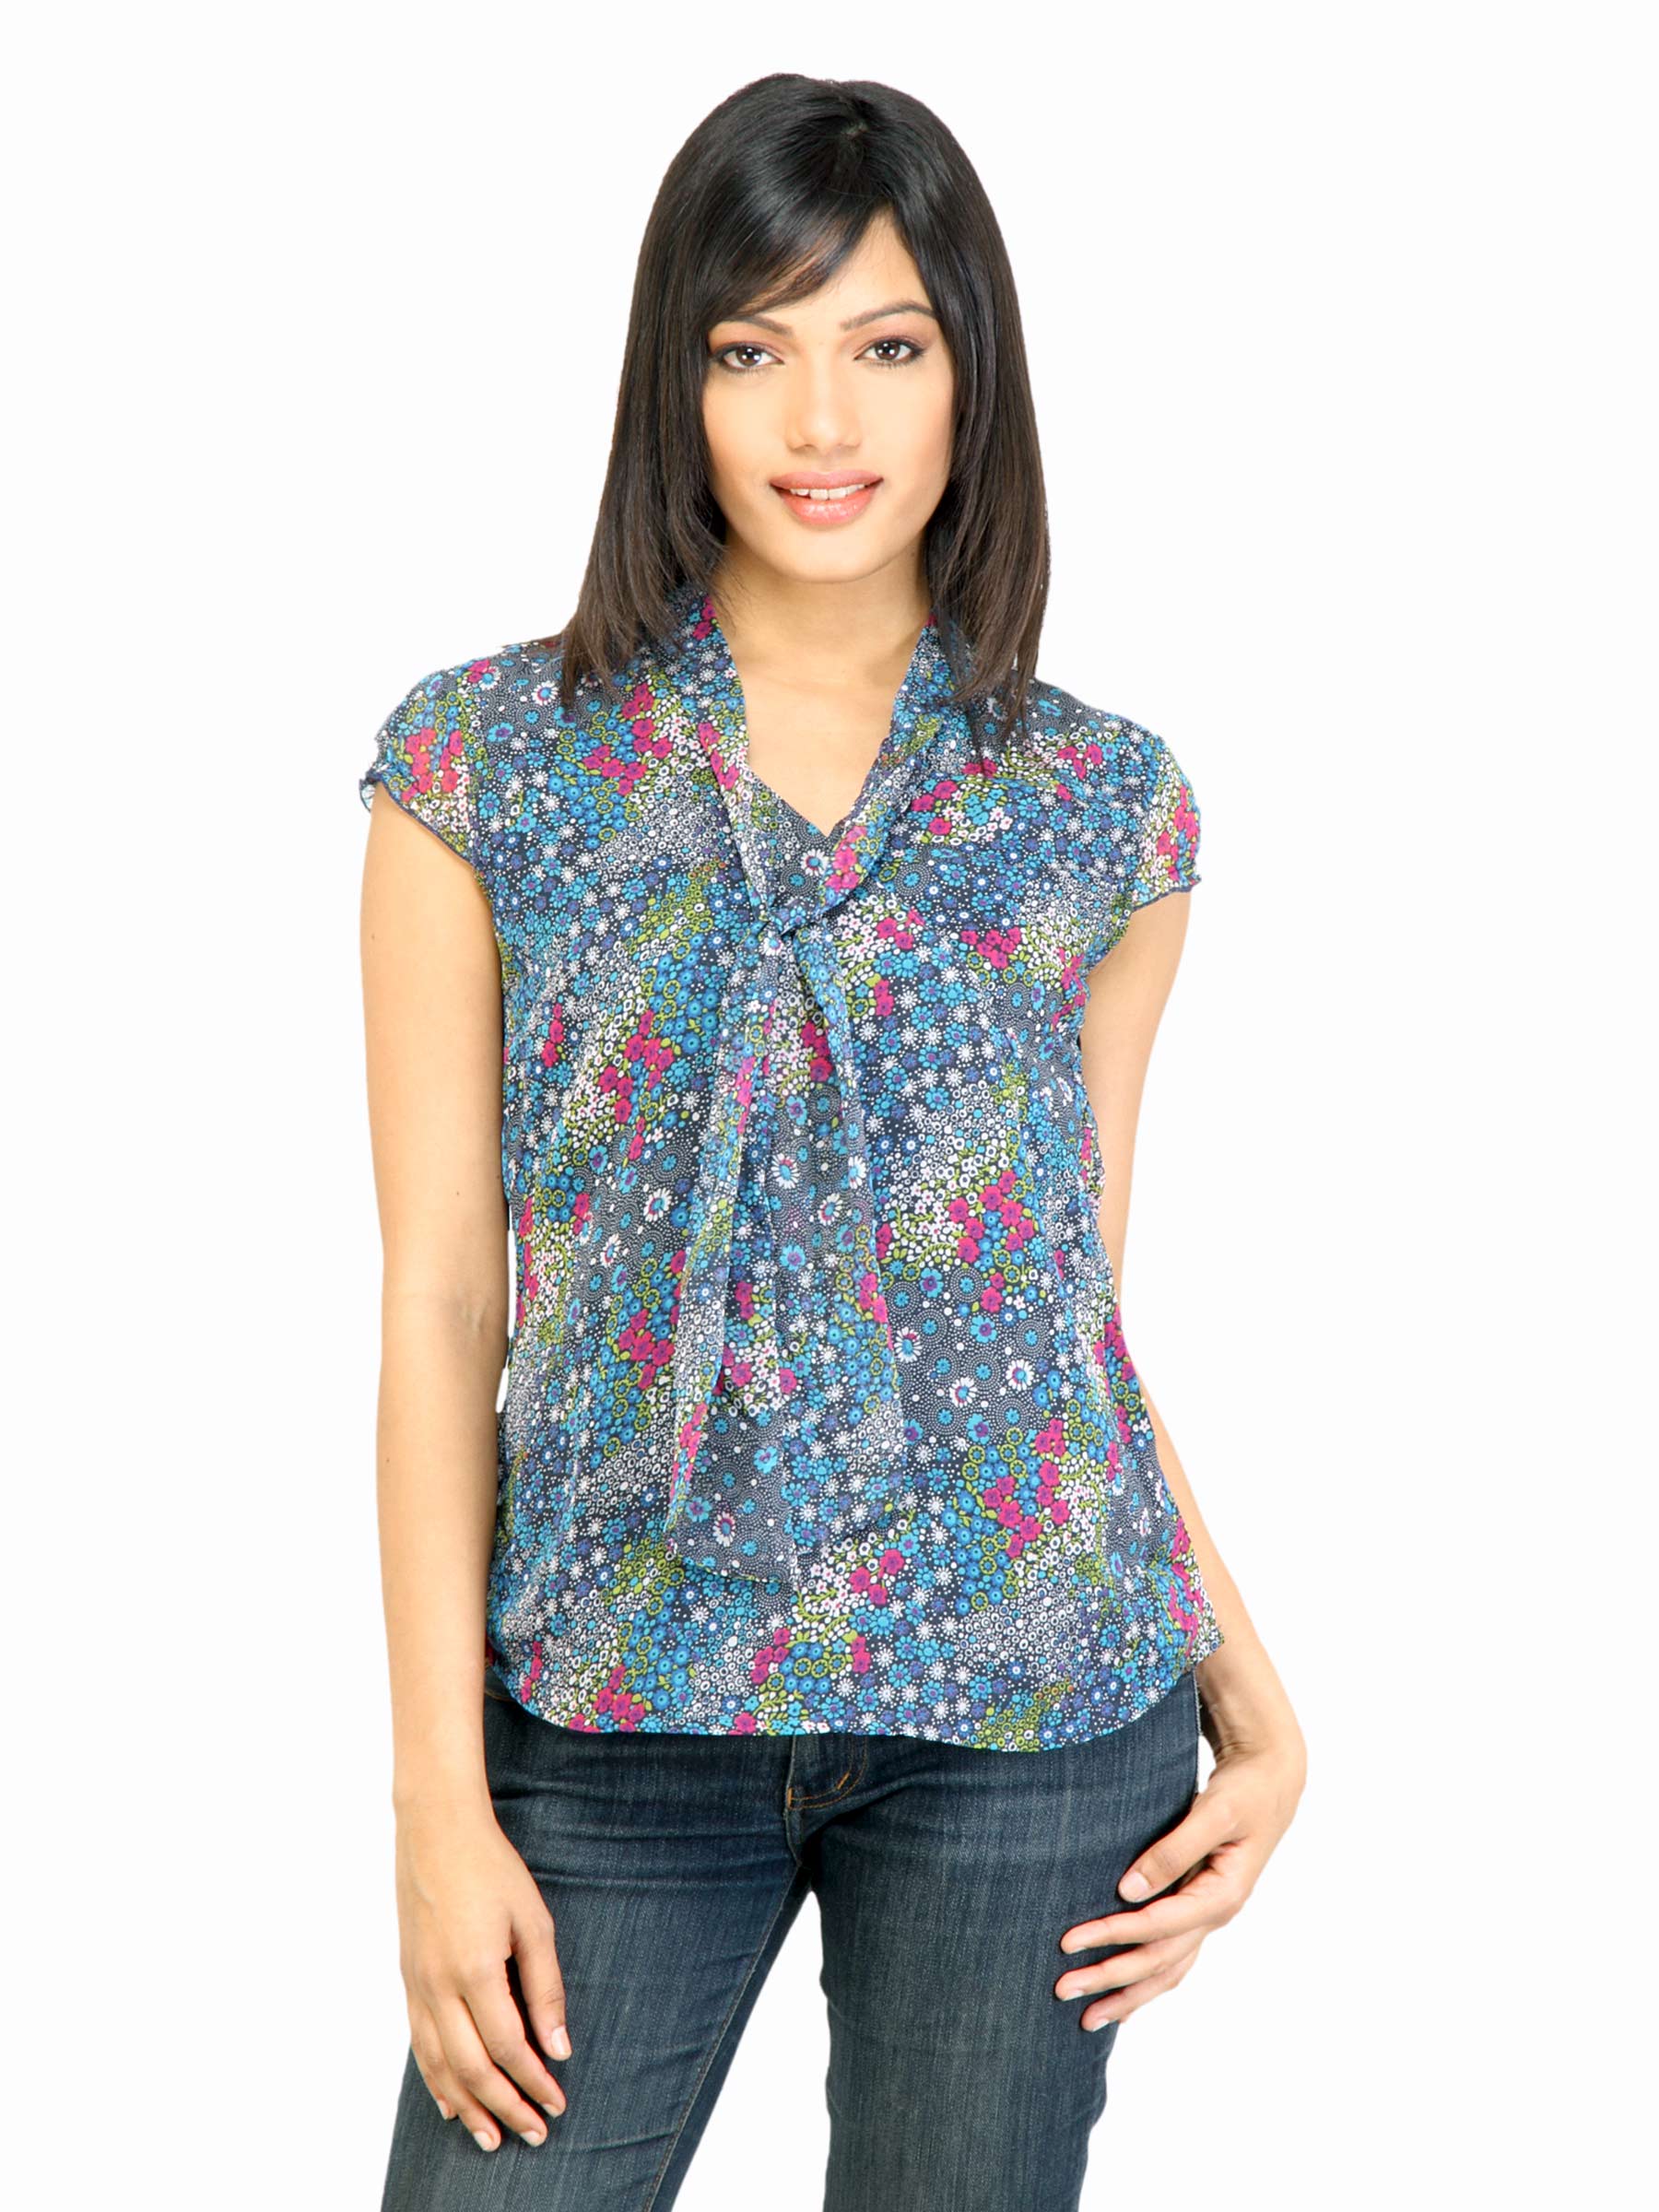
Arrow Woman kiki Blue Top
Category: Apparel / Topwear / Tops
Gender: Women
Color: Blue
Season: Fall 2011
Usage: Casual